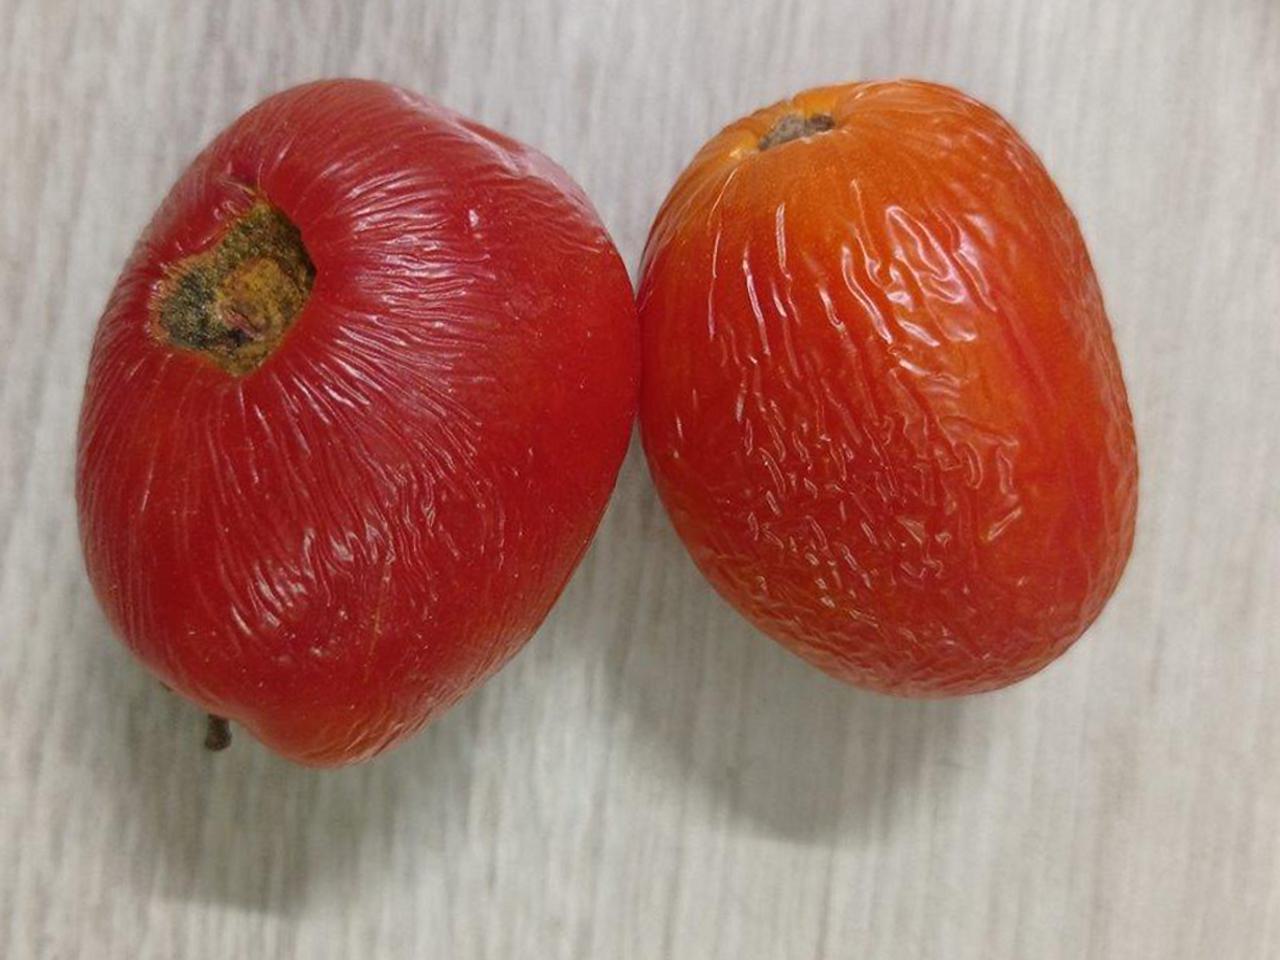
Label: Rotten